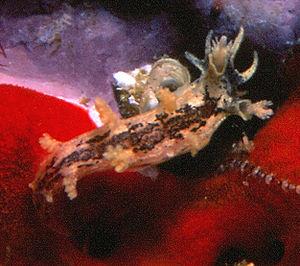
Tritonia est un genre de nudibranches, qui sont des mollusques gastéropodes sans coquille.
Les nudibranches forment un des groupes de « limaces de mer », c’est-à-dire de gastéropodes marins presque toujours dépourvus de coquille. Celles-ci ne sont pas les cousines marines des limaces terrestres : elles forment un groupe qui fait partie de la classe des Opisthobranches, caractérisé notamment par la position des branchies en arrière du cœur. Ce groupe contient traditionnellement cinq ordres principaux, le dernier regroupant le plus grand nombre d’espèces.
La Tritonia à manchons est une espèce de mollusques nudibranches de la famille des tritoniidés. Ce petit nudibranche a une coloration blanche avec des taches rouges, brunes, vertes ou noires sur le dos. Il mesure 15 mm au maximum. L'espèce est principalement présente dans le nord de la mer Méditerranée, et plus rarement dans l'océan Atlantique et dans la Manche.